Parenting stress

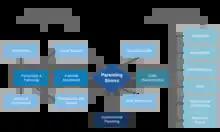
Parent and child personality and pathology factors that contribute to parenting stress.

Parenting stress also known as "parental burnout" relates to stressors that are a function of being in and executing the parenting role. It is a construct that relates to both psychological phenomena and to the human body's physiological state as a parent or caretaker of a child. Such effects can be exacerbated when the child has complex care needs such as physical, developmental, emotional or behavioural needs.